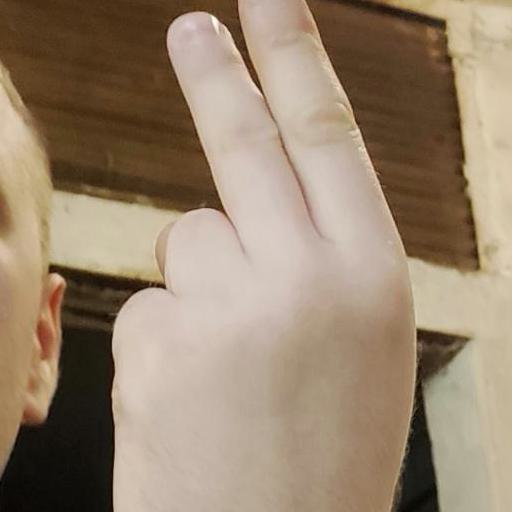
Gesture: two_up_inverted